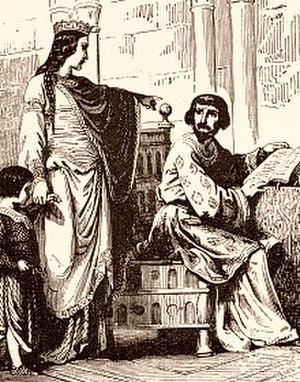
Robert II, surnommé « le Pieux », est né à Orléans vers 972 et mort au château de Melun le 20 juillet 1031. Fils d’Hugues Capet et de son épouse Adélaïde d'Aquitaine, il est le deuxième roi franc de la dynastie capétienne. Régnant de 996 à 1031, il est ainsi l'un des souverains de l’an mil.
Le château du Puiset était un château fort situé dans la commune du Puiset dans le département d'Eure-et-Loir en France.